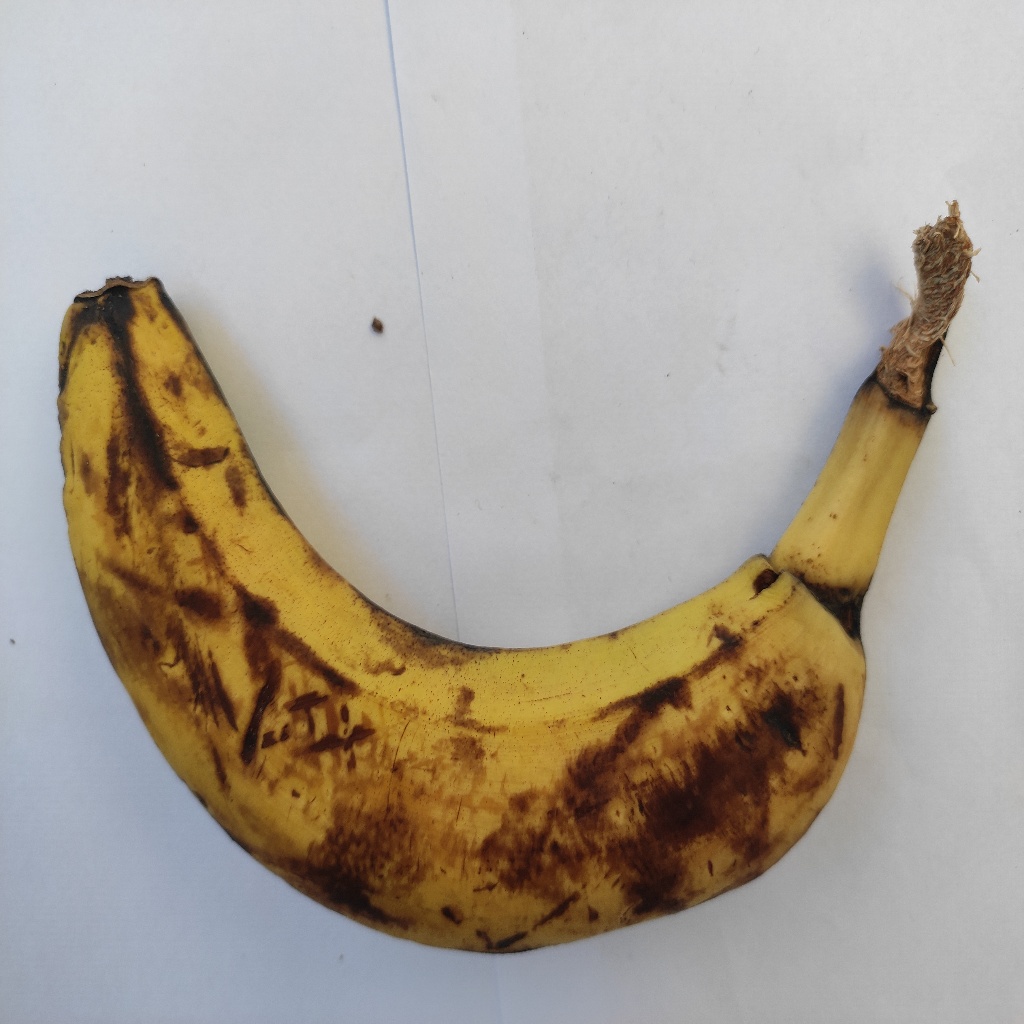
Crop: banana
Quality class: Defect